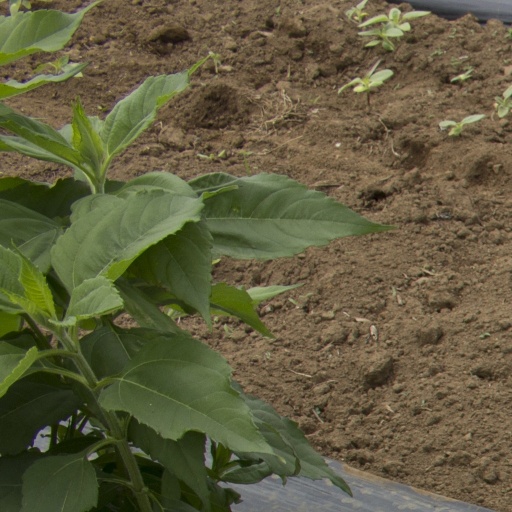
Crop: Jerusalem artichoke